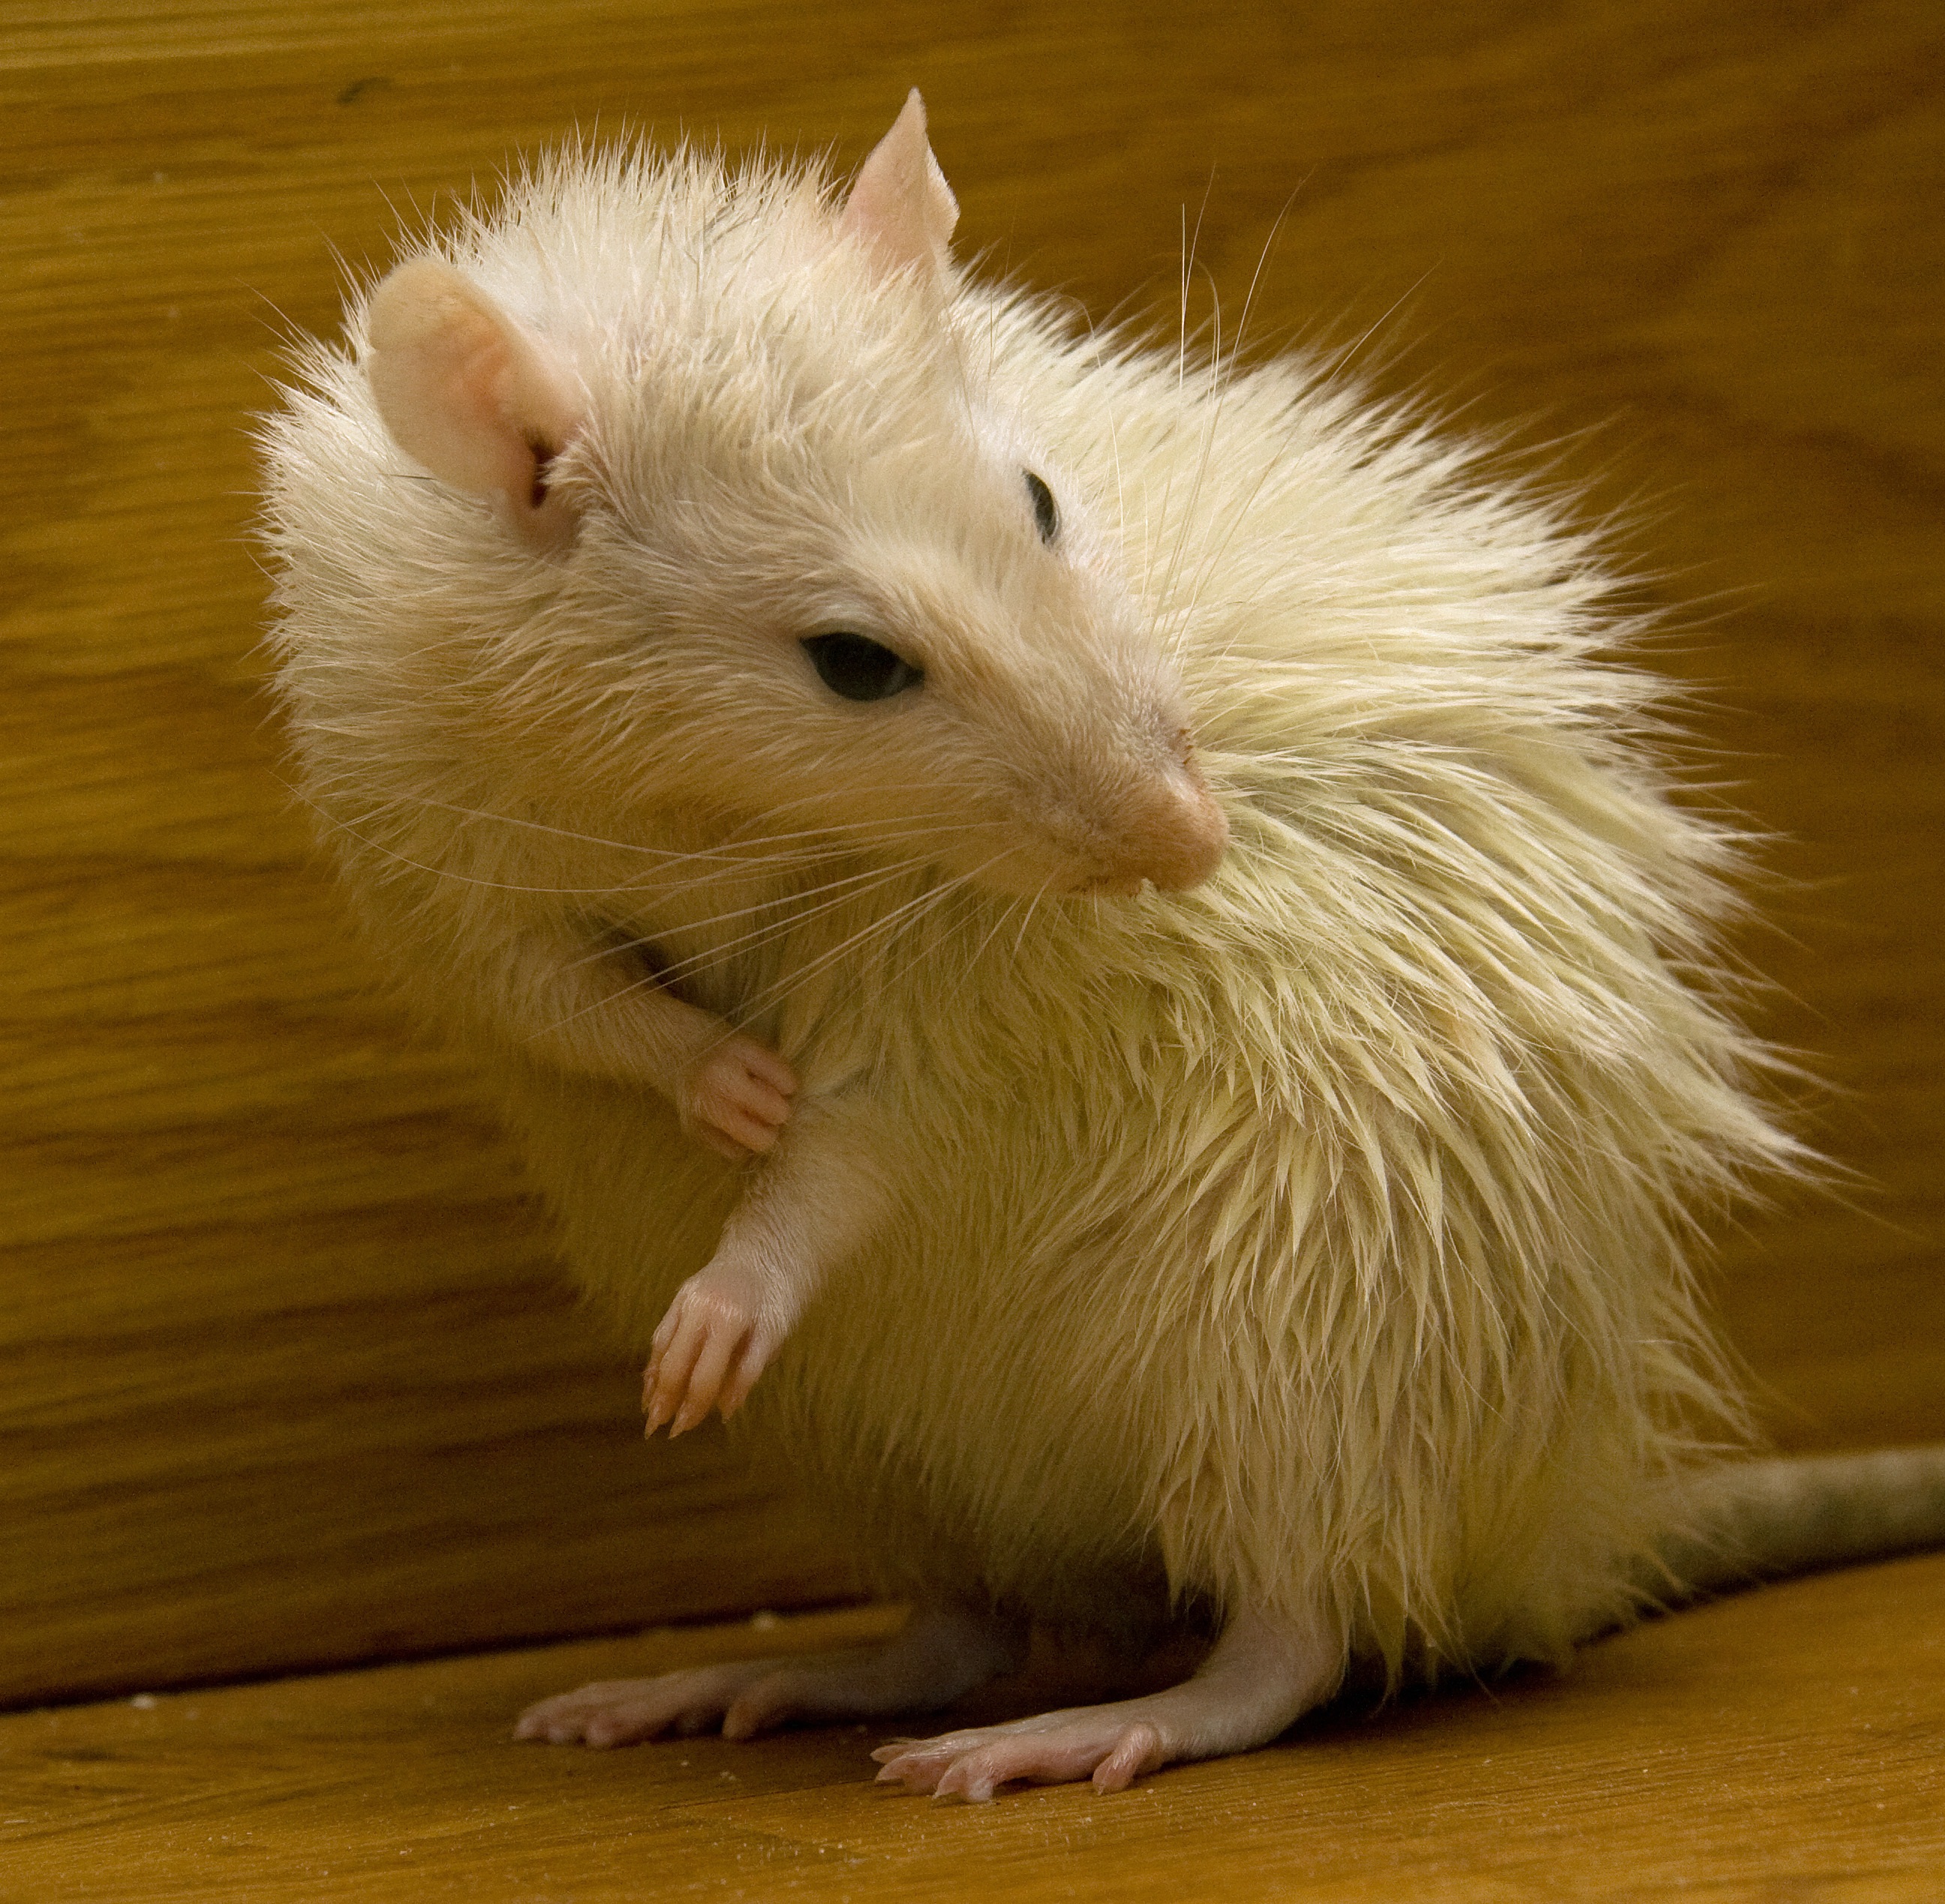
mouse, wash, mammal, rodent, fauna, rat, whiskers, hedgehog, animals, vertebrate, pest, gerbil, muroidea, muridae, erinaceidae, domesticated hedgehog, virginia opossum